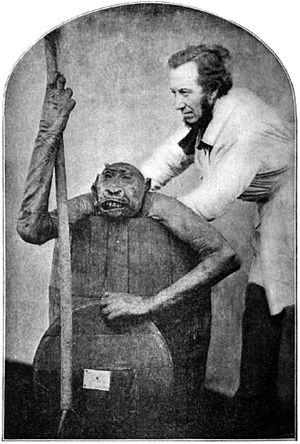
Paul Belloni Du Chaillu, né le 31 juillet 1831 à Saint-Denis et mort le 30 avril 1903 à Saint-Pétersbourg, est un explorateur et naturaliste franco-américain.